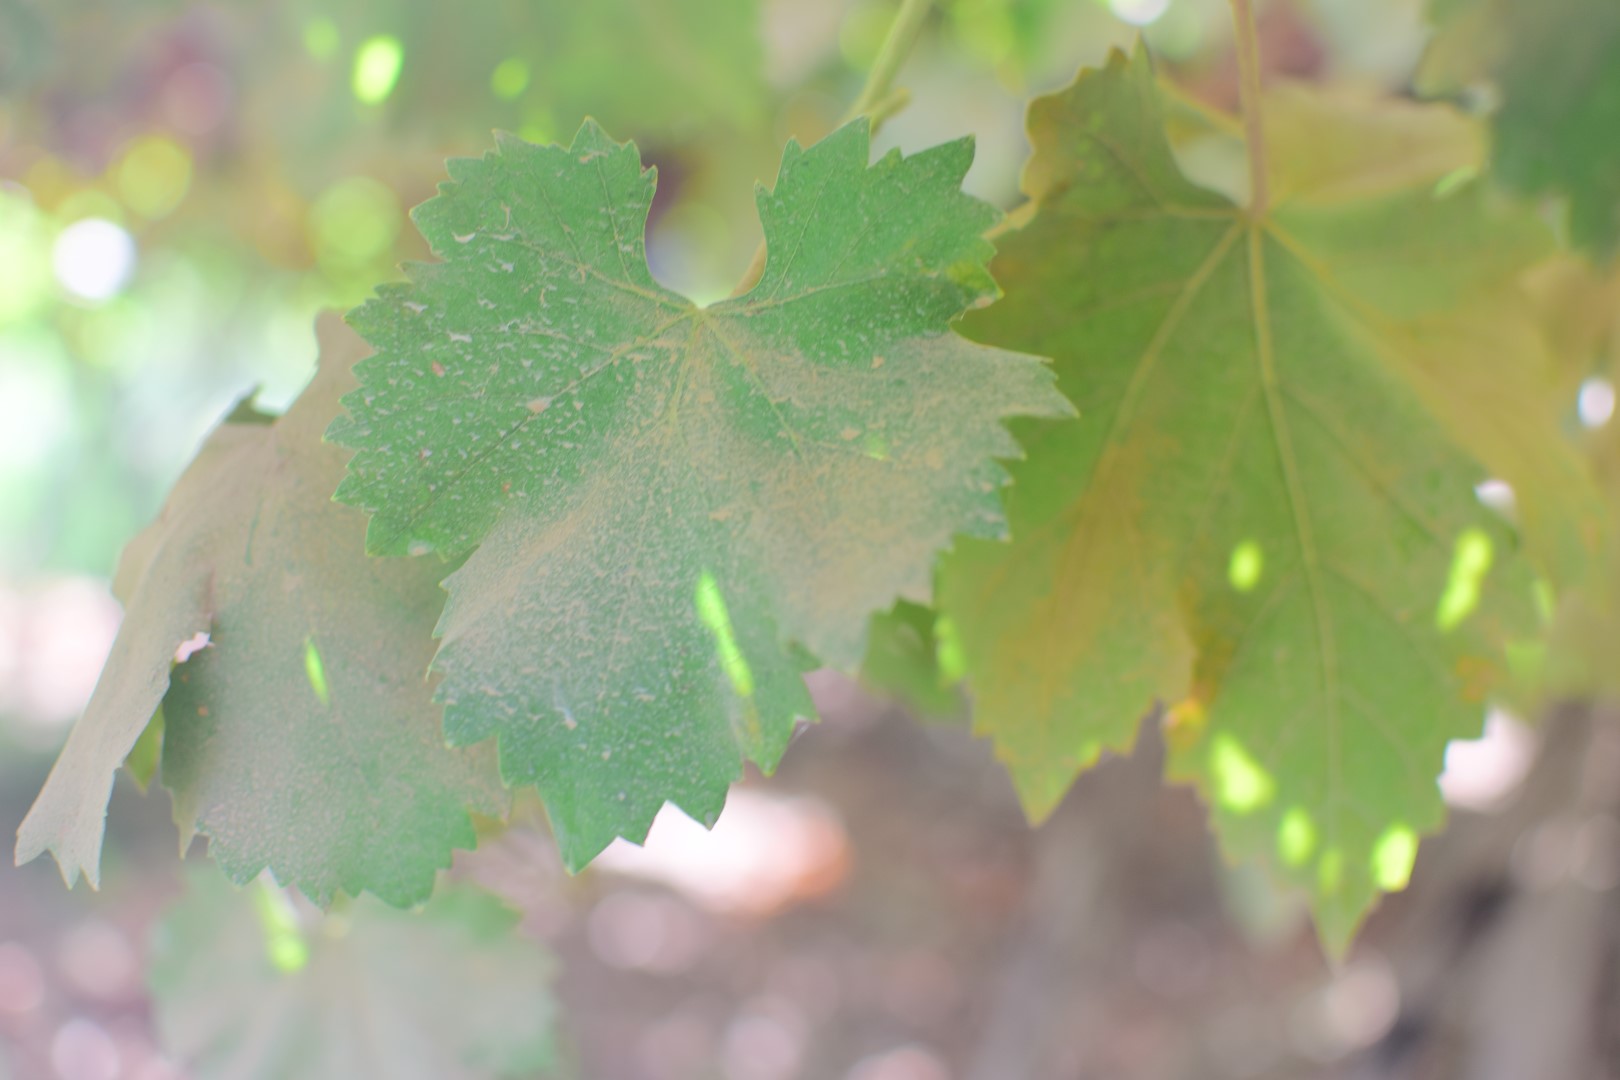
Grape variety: Frinsi